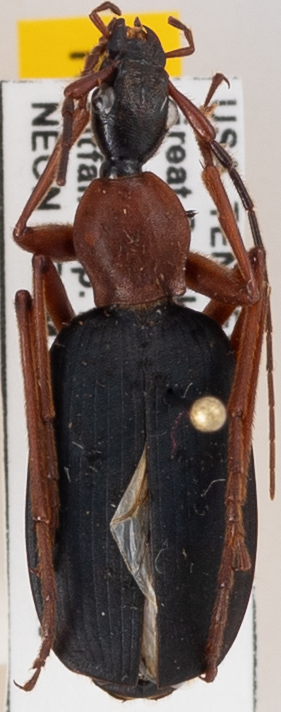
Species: Galerita bicolor
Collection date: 2021-07-20 04:00:00
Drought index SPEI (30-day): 0.382
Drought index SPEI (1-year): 1.25
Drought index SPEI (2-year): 1.962